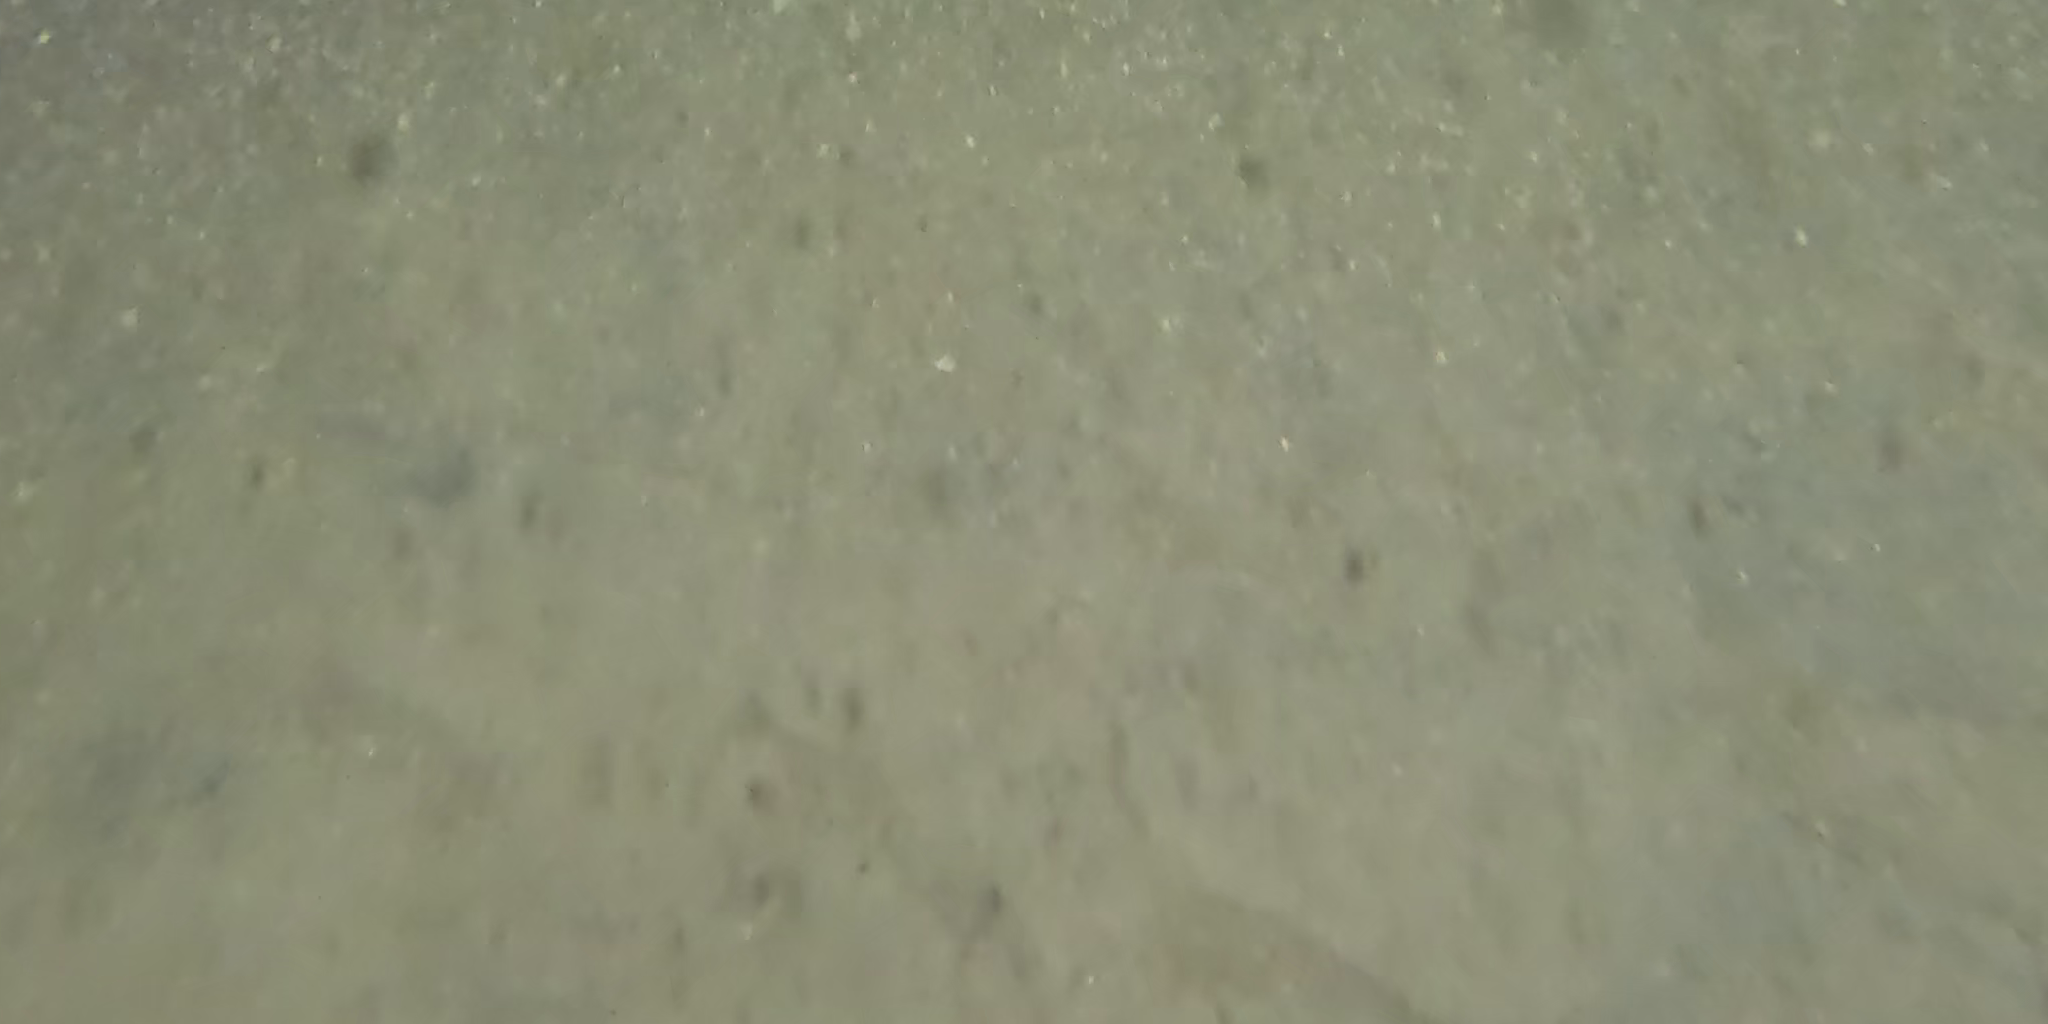
Seabed habitat: sand